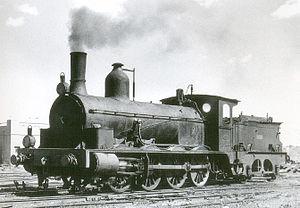
Le Musée du chemin de fer de la Catalogne est consacré à l'histoire du chemin de fer de la Catalogne et il se trouve dans la ville de Vilanova i la Geltrú, juste à côté de la gare des trains de la ligne Barcelone -Tarragone. Il a été inauguré le 5 août 1990. L'espace est géré par l'institution Fundación de los Ferrocarriles Españoles.